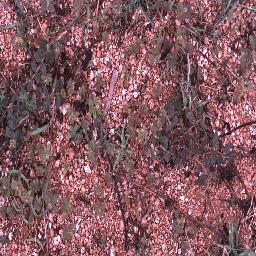
Label: negative